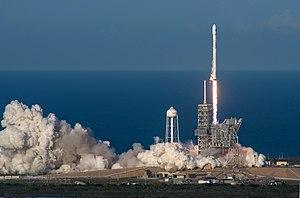
Décollage du Falcon 9 vol 32 avec le satellite SES-10 depuis le Pad 39A, au Centre spatial Kennedy, Cap Canaveral, Floride. C'est la première réutilisation mondiale d'une fusée de classe orbitale.
SES est le premier fournisseur de services de télécommunications par satellites au monde avec plus de 2 milliards d'euros de chiffre d'affaires.